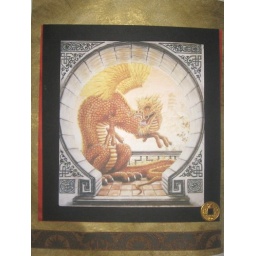
For smokeandmirrors. Chinese dragon by Graeme Base, black card, gold and red paper, ribbon, asian coin.